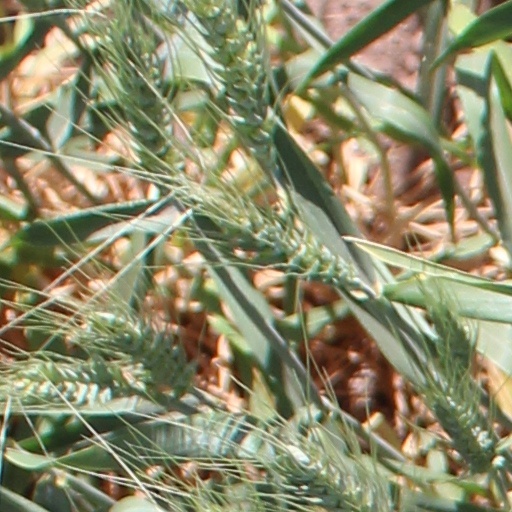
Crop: wheat